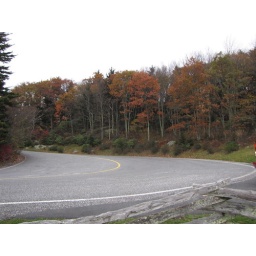
A road in Grandfather mountain